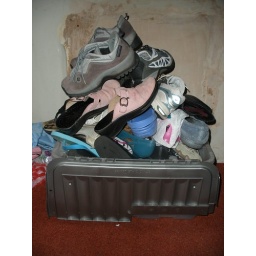
I had 32 pairs of shoes when I looked in the shoe box and in my office (where I usually leave my shoes)